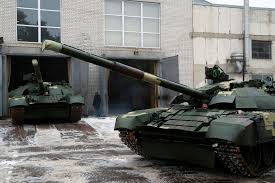
Label: Tank